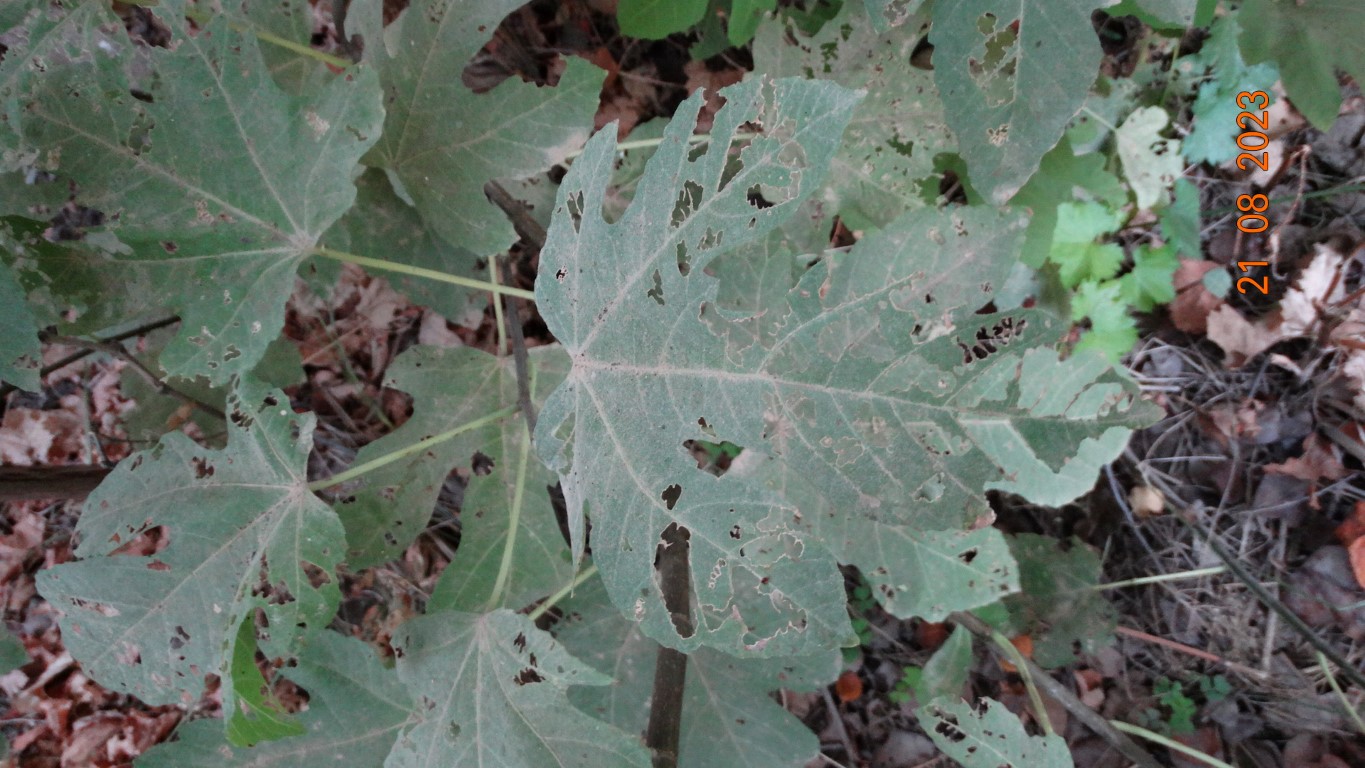
Label: infected